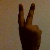
The image shows a hand gesture representing the number 2 in Indian Sign Language.